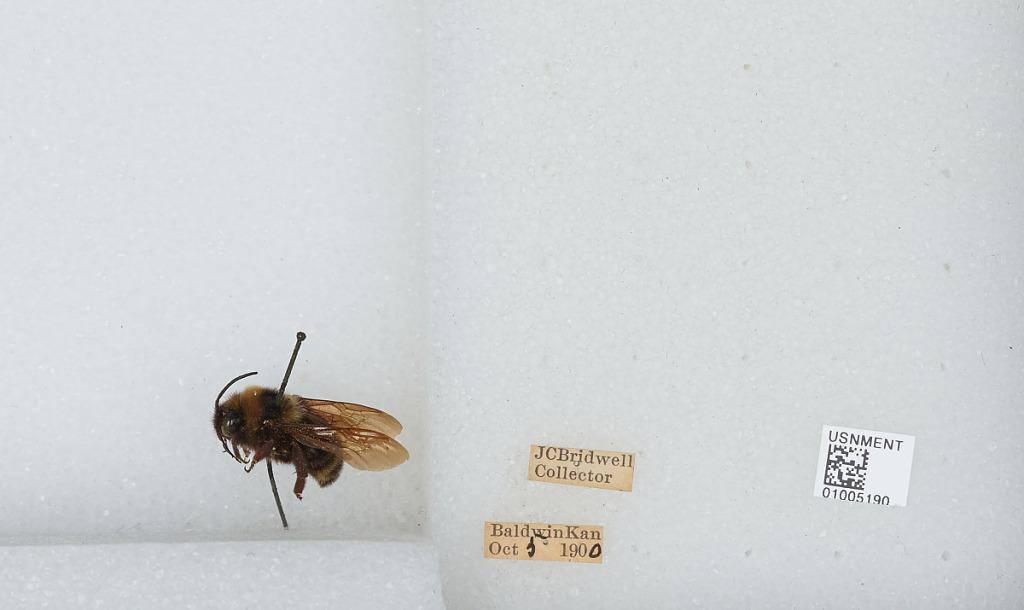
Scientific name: Bombus (Fervidobombus) fervidus fervidus (Fabricius)
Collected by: J. Bridwell
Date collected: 1900-10-5
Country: United States
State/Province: Kansas
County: Douglas
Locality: Baldwin
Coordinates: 38.7775, -95.1875